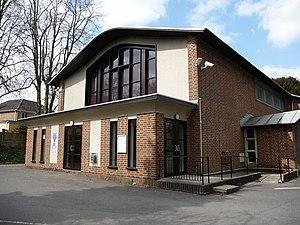
Andover est une ville d'Angleterre du comté du Hampshire située sur la rivière Anton, à 30 km à l'ouest de la ville de Basingstoke, à 30 km au nord-ouest de la ville de Winchester et à 40 km au nord de la ville de Southampton. Sa population est estimée à 52 000 habitants et elle possède un aéroport.